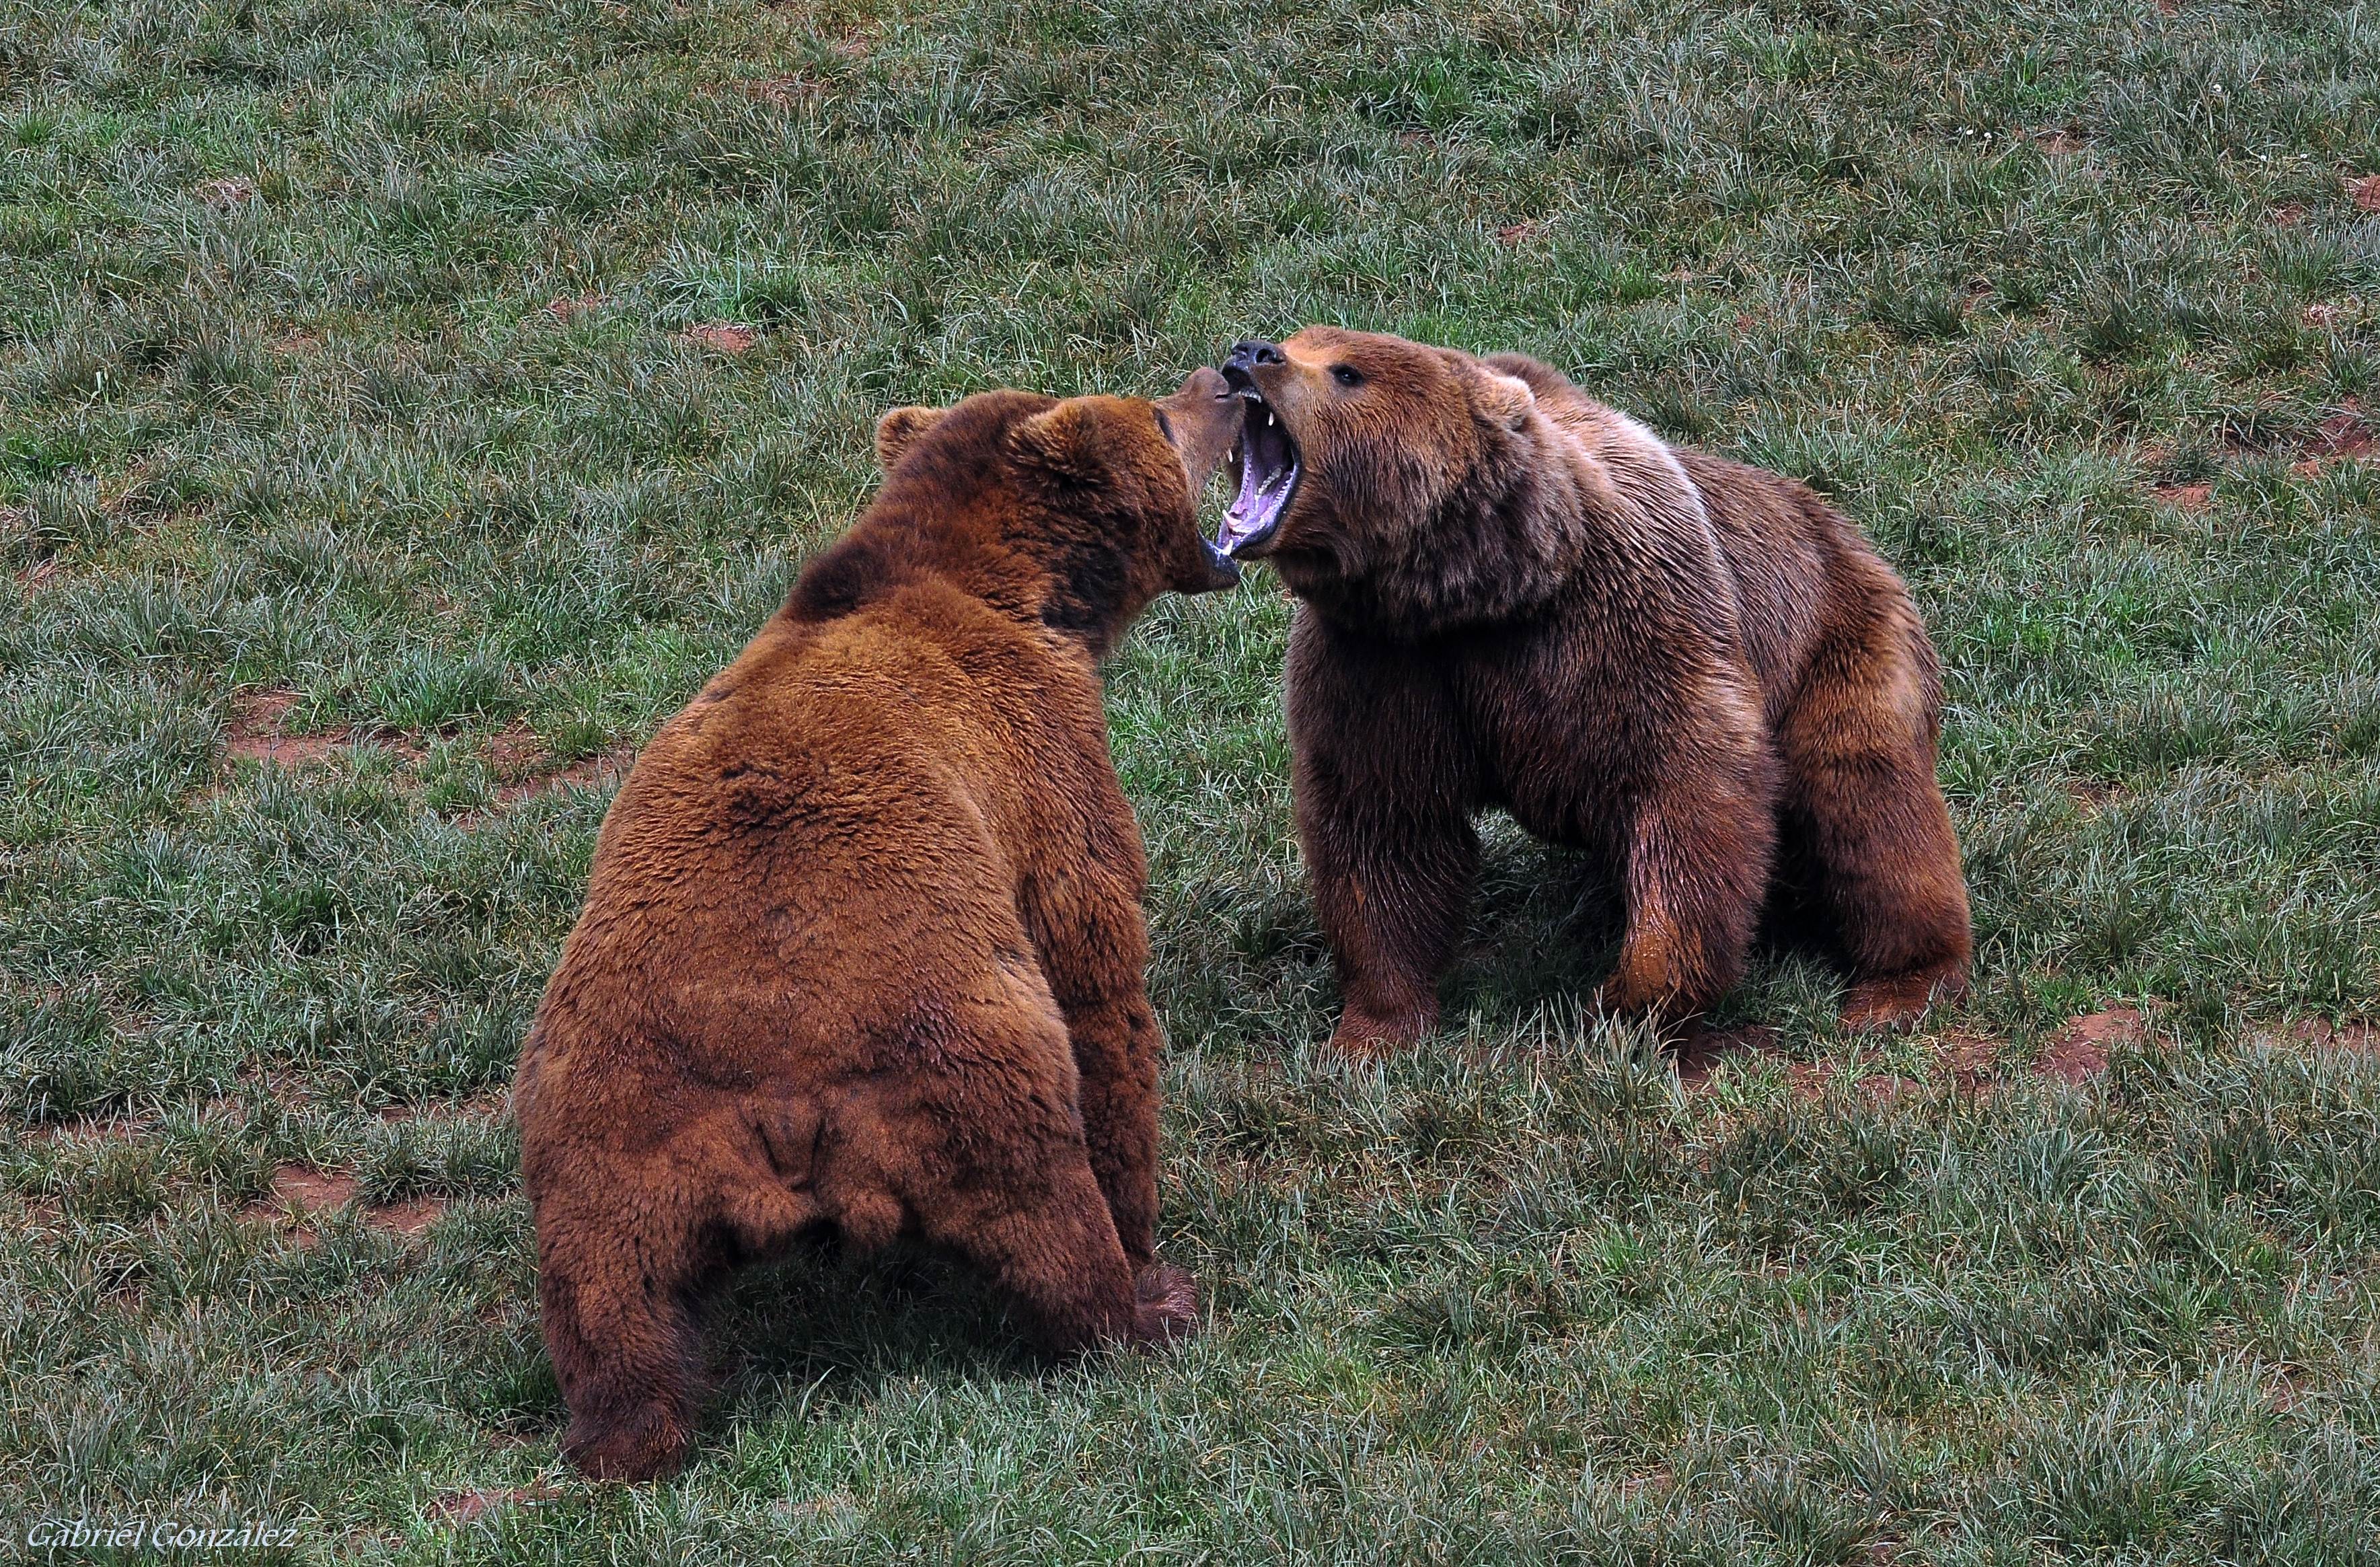
nature, bear, wildlife, mammal, fauna, brown bear, animals, vertebrate, bears, naturaleza, nikond90, ggl1, gaby1, animales, sigma50500mm, 50500, xelodegalicia, gabrielcoru a, cab rceno, osos, cab rcenocantabriaespa a, grizzly bear, dog breed group